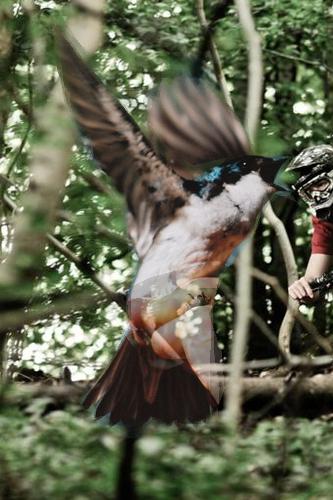
Bird species: Tree_Swallow
Bird type: landbird
Background: land